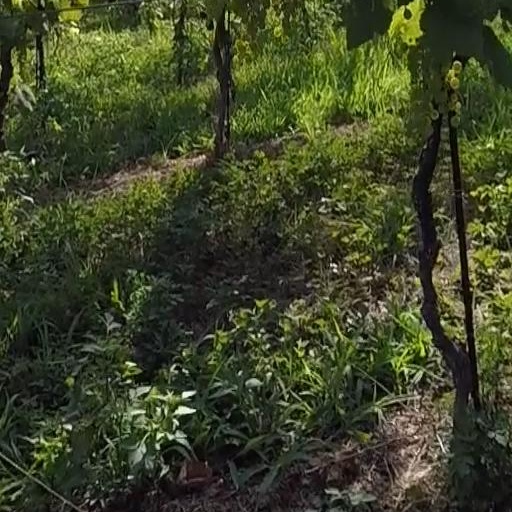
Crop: grape